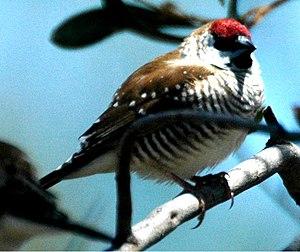
Le Diamant modeste est une espèce d'oiseau appartenant à la famille des Estrildidae.